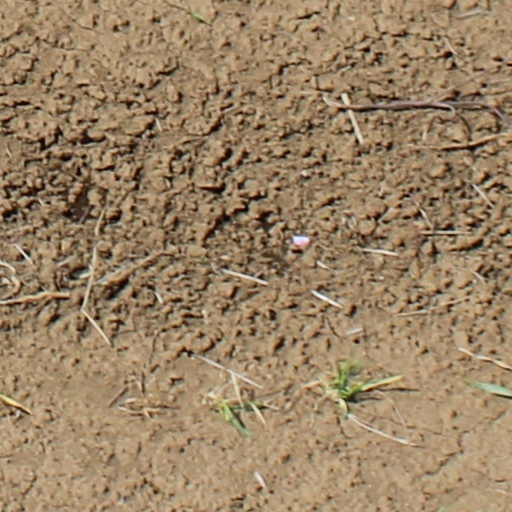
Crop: wheat